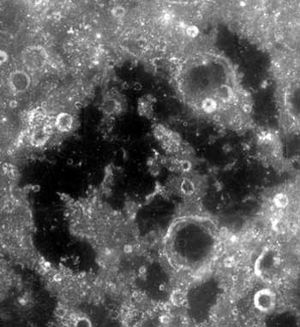
Mare Undarum
Mare Undarum er et ujævnt mareområde på Månens forside beliggende lige nord for Mare Spumans ved krateret Firmicus. Det er en af de mange hævede søer i Crisium-bassinet, der omgiver Mare Crisium. Dens største udstrækning er på 243 km. Materialet fra bassinet stammer fra Nectarian-perioden, mens basalten i selve havet stammer fra Øvre Imbrian. Krateret Dubyago ses i sydkanten af havet. Mod nordøst findes krateret Condorcet P.